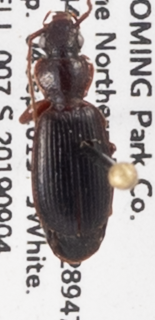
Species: Cymindis cribricollis
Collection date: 2019-09-04
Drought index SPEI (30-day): -0.692
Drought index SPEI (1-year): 0.32
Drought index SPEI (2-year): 0.944